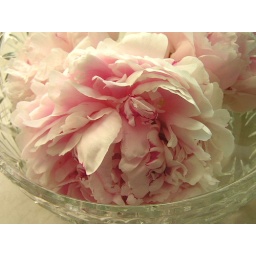
Another peony in bowl of water